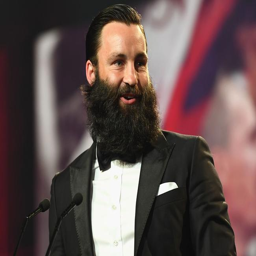
on night , we saw the fancy beard .